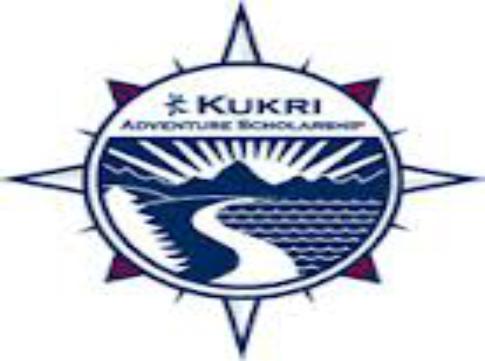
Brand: Kukri
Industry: Sports